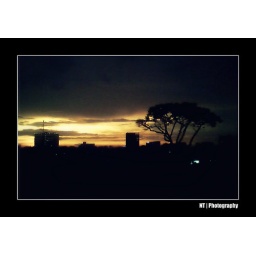
View from my office windows, taken by Q-Mobile phone (0.3 Mpx) :-)